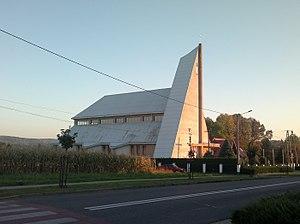
Koszyce Małe est une localité polonaise de la gmina et du powiat de Tarnów en voïvodie de Petite-Pologne.